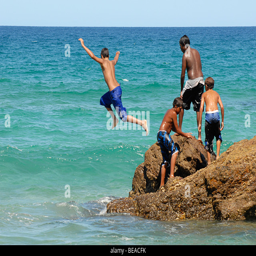
children leaping off rocks into the sea .